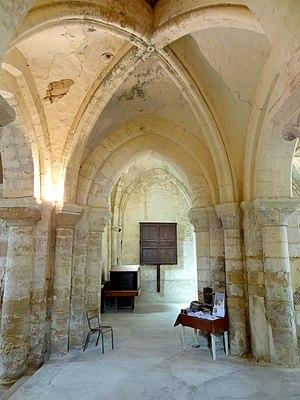
Intérieur de l'église - voir titre.
L'église Notre-Dame-de-l'Assomption est une église catholique paroissiale, située à Gaillon-sur-Montcient, dans les Yvelines, en France. Il s'agit probablement toujours de l'église primitive de la paroisse, qui fut achevée vers le milieu du XIIᵉ siècle, puis agrandie au début du XIIIᵉ siècle. Cette église se caractérise par sa silhouette tassée, qui est imputable au clocher roman en grande partie noyé dans les combles, mais néanmoins dominée par une élégante flèche de pierre, et aussi par le fort déséquilibre entre la nef des fidèles et les parties orientales. En effet, la nef ne compte que deux travées, et n'a jamais possédé de bas-côtés, mais est néanmoins voûtée d'ogives dès sa construction à la fin de la période romane. À l'est, le transept également roman, dont la croisée sert de base au clocher, ainsi que le chœur gothique avec ses deux collatéraux, totalisent neuf travées réparties sur trois vaisseaux. Le chœur était à deux niveaux d'élévation, et dépassait deux fois en hauteur ses chapelles latérales, comme en témoigne toujours son chevet avec deux triplets superposés. Mais ses deux voûtes étaient insuffisamment contrebutées, et n'ont pas résisté au temps.